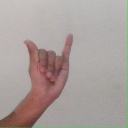
अक्षर: य